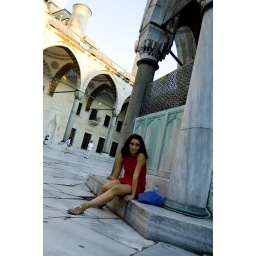
girl in red dress at the blue mosque